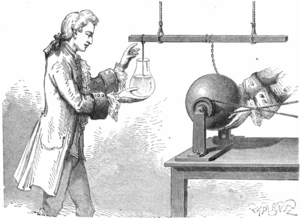
La décharge électrostatique est un passage de courant électrique entre deux objets possédant des potentiels électriques différents sur un temps extrêmement court. Le terme est souvent utilisé en électronique et dans l'industrie lorsque l'on veut décrire des courants fugaces non-désirés pouvant endommager l'équipement électronique. Une décharge électrostatique est un problème grave dans l'électronique des solides, tels que les circuits intégrés.